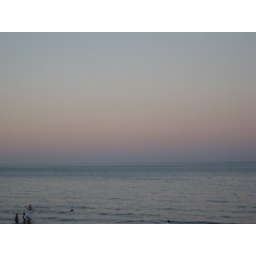
Beautiful sky over the lake